Emmanuel Sanders

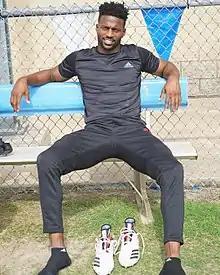
Sanders in 2018

Sanders returned from injury in time for the season-opener against the Oakland Raiders on "Monday Night Football". In the game, Sanders caught five passes for 86 yards and his first touchdown of the season in the 24–16 road loss. In the next game against the Chicago Bears, Sanders caught 11 passes for 98 yards and a touchdown along with a two-point conversion as the Broncos lost 16–14.